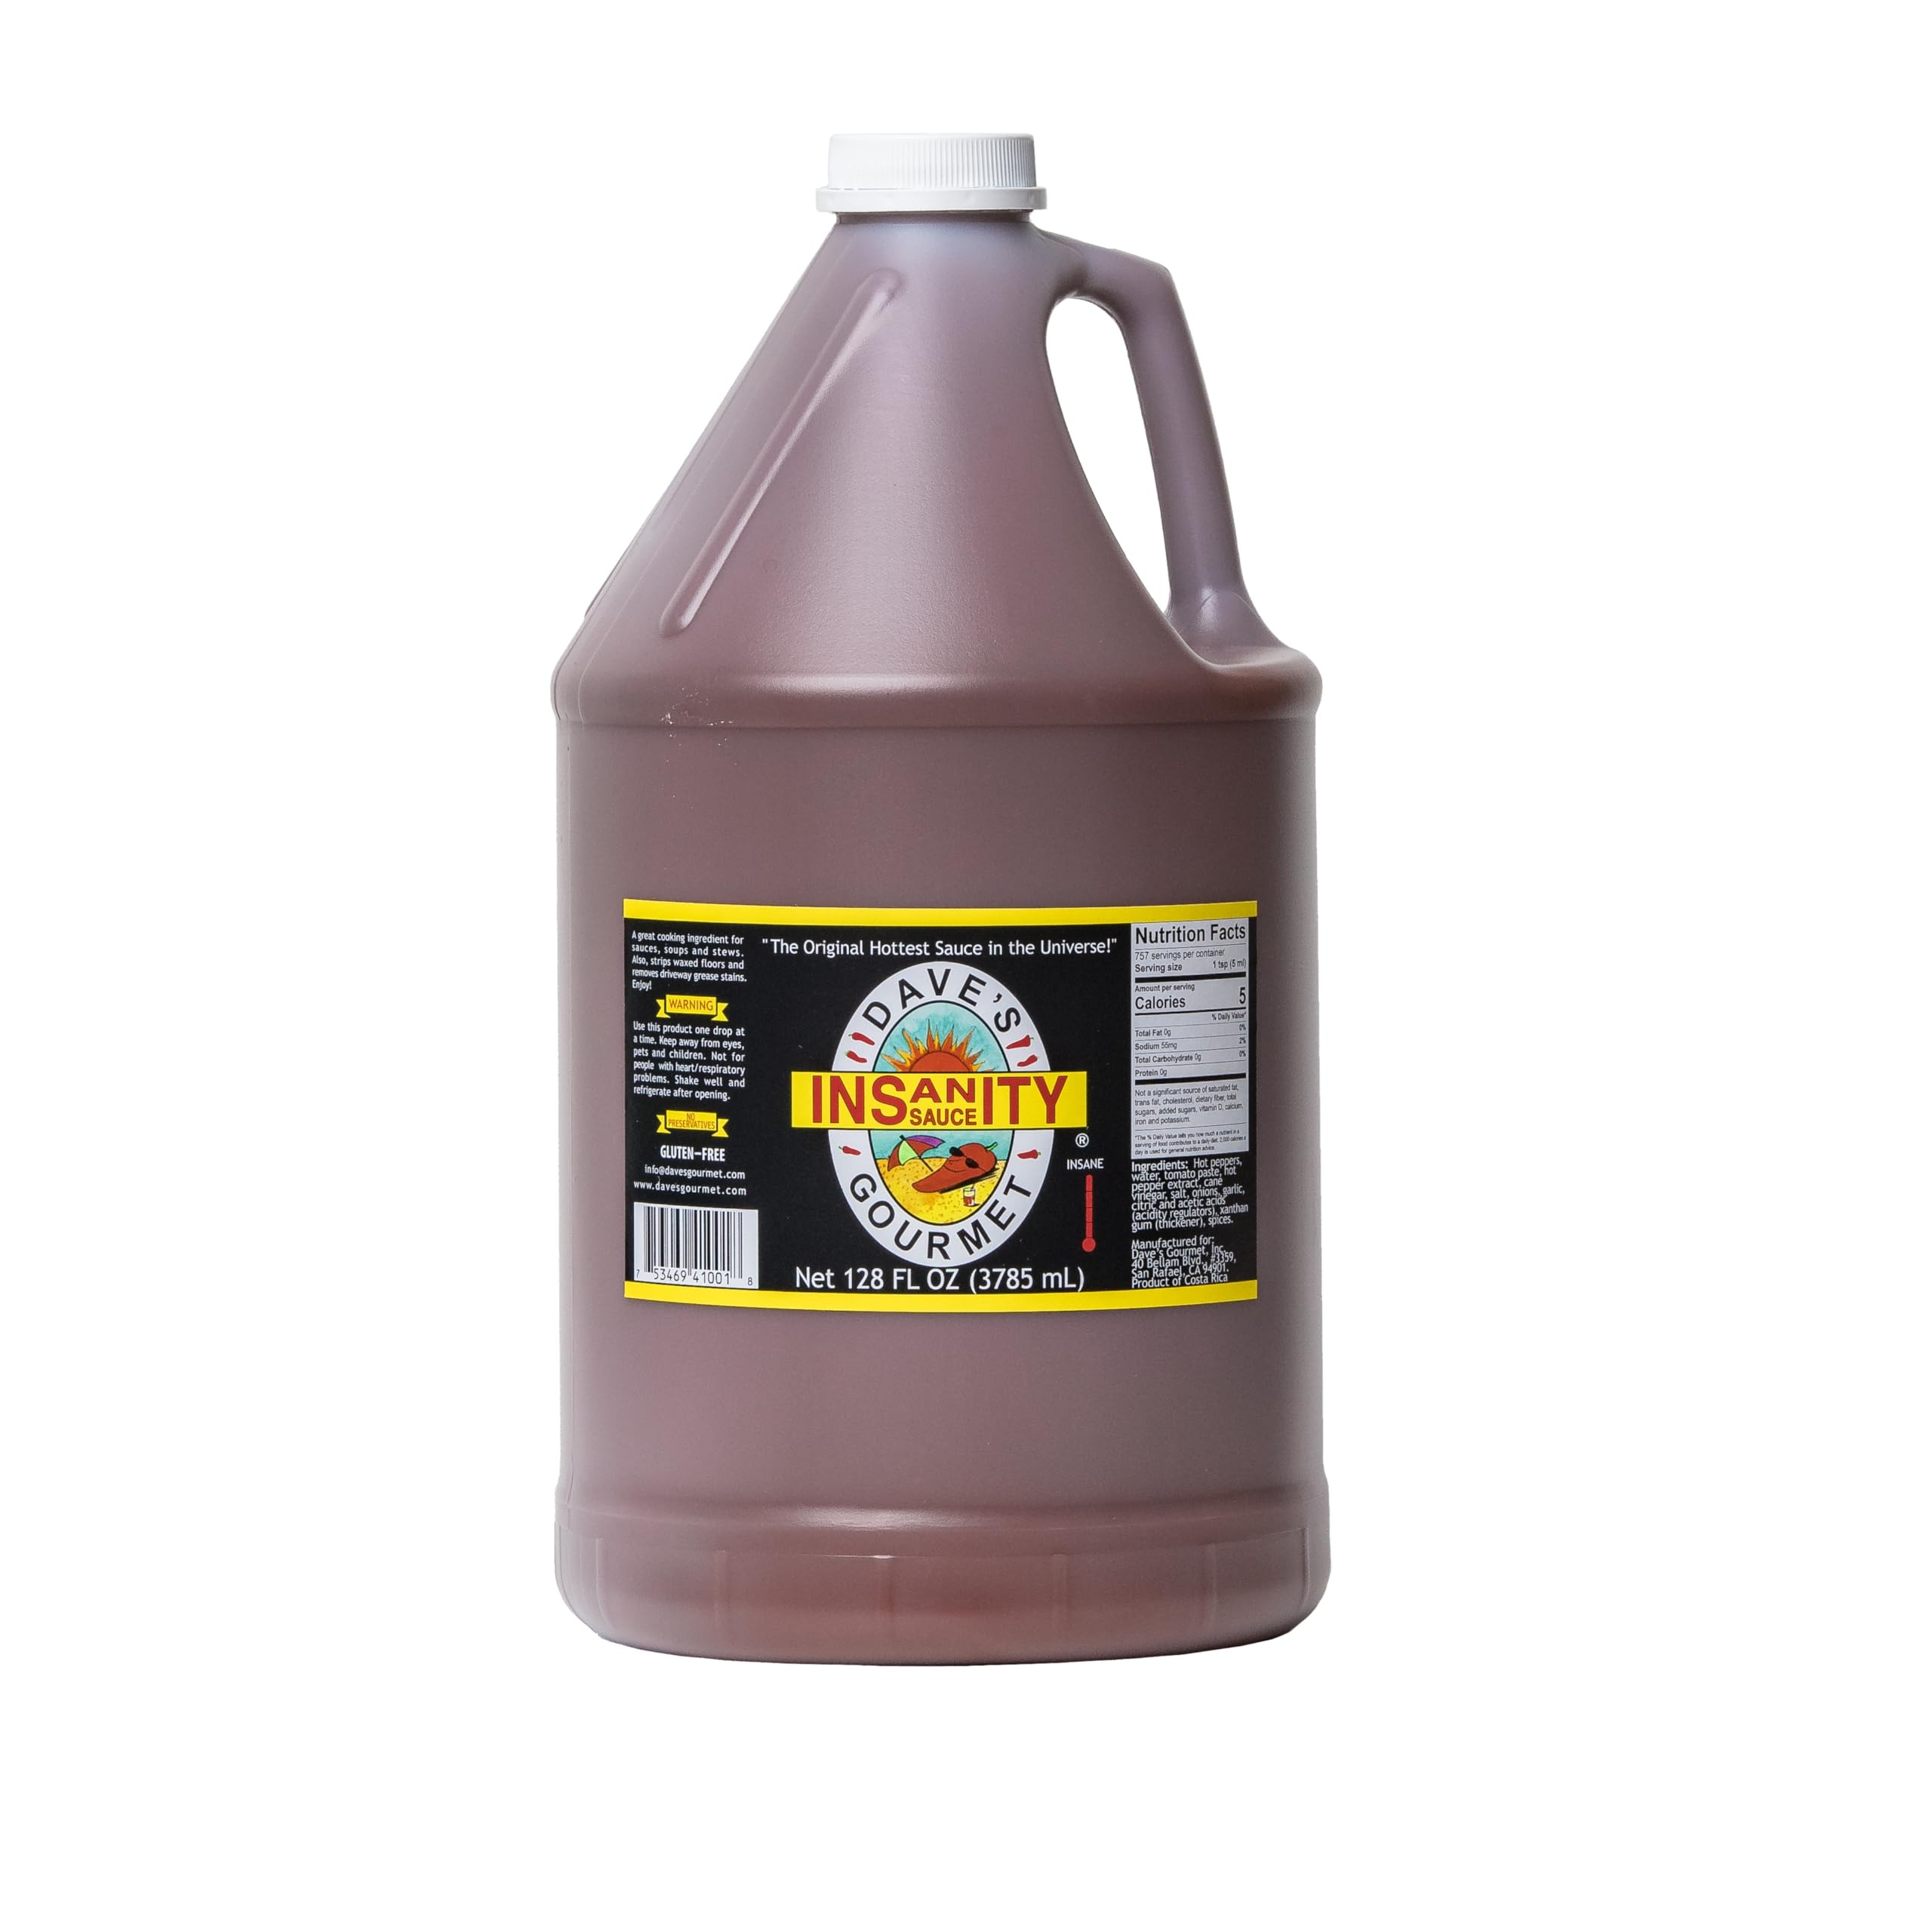
Item Name: Dave's Gourmet Original Insanity Hot Sauce Featured On Hot Ones Season 1-1 Gallon
Bullet Point 1: ✅ EXTREME HEAT & FLAVOR – A fiery blend of red chilies, roasted garlic, and bold spices delivers a mind-blowing heat with smoky depth
Bullet Point 2: 🔥 AS SEEN ON HOT ONES – Featured on Season 1, this sauce has earned its reputation as one of the hottest and tastiest on the market!
Bullet Point 3: 🌮 VERSATILE & DELICIOUS – Perfect for wings, burgers, tacos, chili, and anything that needs an insane heat boost!
Bullet Point 4: 💀 LEGENDARY HOT SAUCE – One of the first ultra-hot sauces ever made—still a fan favorite for heat seekers and chili lovers.
Bullet Point 5: ⚠️ USE WITH CAUTION – This sauce is seriously hot! Start with a drop and work your way up if you dare.
Bullet Point 6: 🔥 3-PACK FOR TRUE HEAT LOVERS – Keep the heat coming with a set of three bottles—perfect for sharing (or hoarding!).
Product Description: Enjoy the original hottest sauce in the universe and Dave’s favorite food enhancer. Dave’s breakthrough blend of peppers and spices launched the super hot market and forever changed the face of fiery foods. It's the only sauce ever banned from the National Fiery Food Show. Add an insane boost, one drop at a time, to your stews, burgers, burritos, and more.Heat Level: INSANELY HOTRecommended For: Original ChileheadsNo PreservativesNo Artificial Colors or FlavorsLow Fat/Sodium Gluten Free﻿Ingredients: Hot Peppers, Water, Tomato Paste, Hot Pepper Extract, Cane Vinegar, Salt, Onions, Garlic, Citric and Acetic Acids (Acidity Regulators), Xanthan Gum (Thickener), Spices.Allergen InformationContains no known allergens.
Value: 1.0
Unit: Count

Price: 140